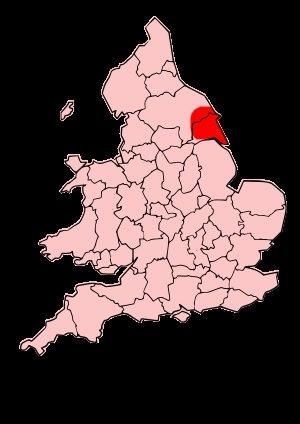
Les Parisii sont un peuple celte de l’île de Bretagne, dont le territoire correspond approximativement à l'actuel Yorkshire de l'Est. Leur civitas est Petuaria, qui correspond à l'actuelle Brough-on-Humber. Un lien avec la tribu homonyme des Parisii de Gaule semble confirmé.